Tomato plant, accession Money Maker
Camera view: horizontal (90 deg, fisheye); turntable rotation: 270 degrees
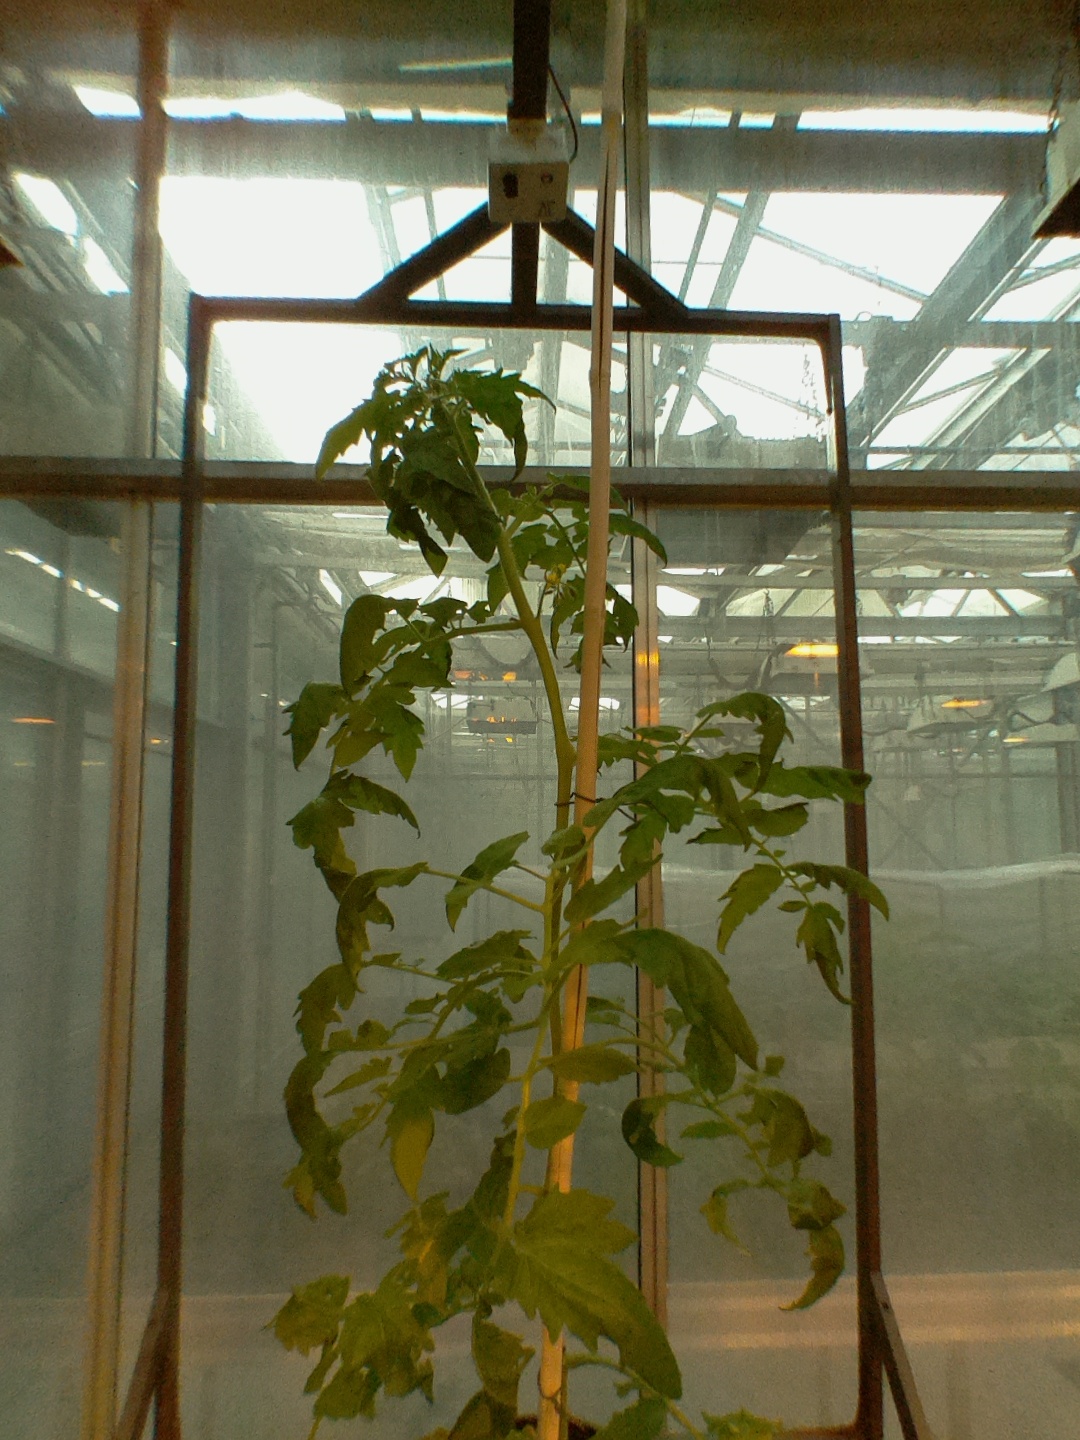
BBCH growth stage 64: 40%-50% of flowers open